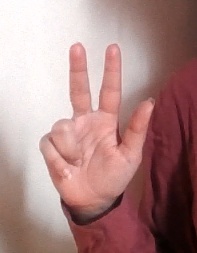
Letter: al